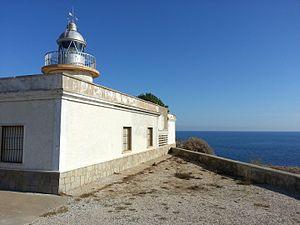
Le phare de Portmán est un phare situé dans la localité de Portmán, sur un promontoire au pied de la Sierra minera de Cartagena-La Unión dans la région de Murcie en Espagne.